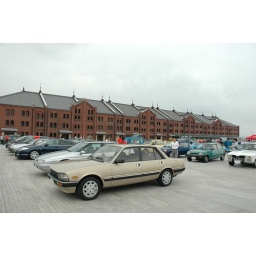
Scenery of event of French car &amp;quot;French French 2008&amp;quot; held in Yokohama red brick warehouse on June 28.